George Henry Harrison

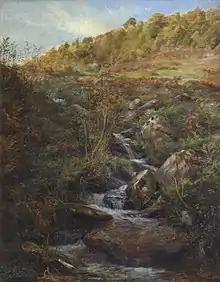
"The Brook" by George Henry Harrison

According to Algernon Graves, Harrison exhibited 27 pictures between 1840 and 1846, 14 at the Royal Academy, two at the British Institution, and 11 at the Suffolk Street Gallery. He concentrated on landscapes and domestic scenes, with the influence of Watteau and Boucher in some works. He seldom worked in oil. He made drawings of fancy ball scenes and other festivities at Buckingham Palace for the "Illustrated London News". Sketches "Fontainebleau" and "St. Cloud" from the last year of his life show his style of luxurious landscape.